Balaji Vishwanath

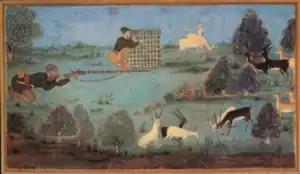
Balaji Vishwanath hunting with his son Bajirao.

Balaji married Radhabai Barve and had two sons, Baji Rao I and Chimaji Appa. He also had two daughters. The older, Bhiubai married Abaji Joshi of Baramati, brother of the banker Balaji Naik famed as Bajirao I's most tormenting creditor. The younger, Anubai married Venkatrao Ghorpade of Ichalkaranji. Their heirs ruled the state of Ichalkaranji till 1947.